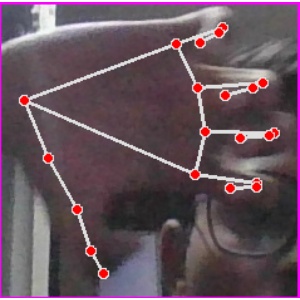
अक्षर: त